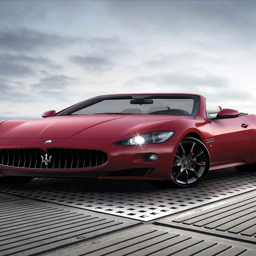
automotive industry business , the most beautiful car in the world ?